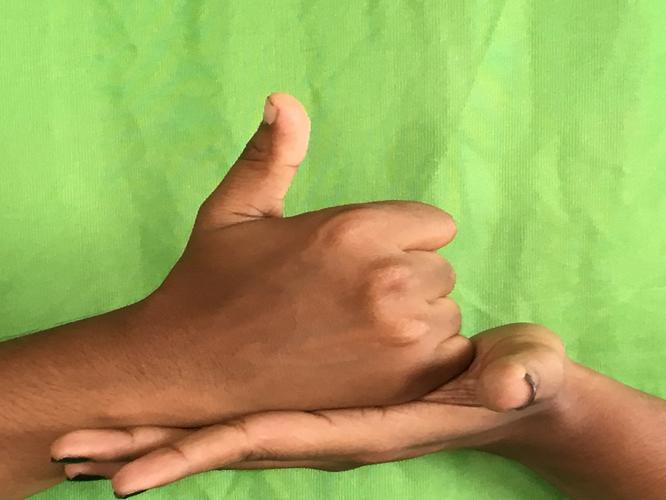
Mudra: Shivalinga
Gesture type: double_hand